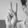
ASL letter: V